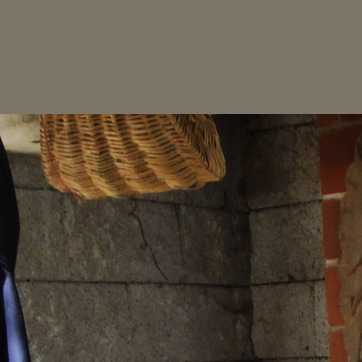
Material: other